Burrinjuck Dam

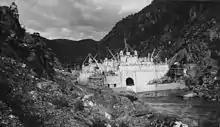
Burrinjuck Dam under construction, 1911

Delays were experienced throughout the construction period. Problems were found in part of the foundations of the dam wall in 1911, which led to a 12-month delay in completion of the first stage of the construction works. Delays were caused by World War I, construction of extensions to the spillways, and the fact that deep foundations were necessary.